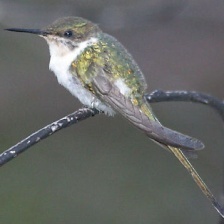
Species: HORNED SUNGEM
Scientific name: HELIACTIN BILOPHUS
ImageNet parent category: hummingbird